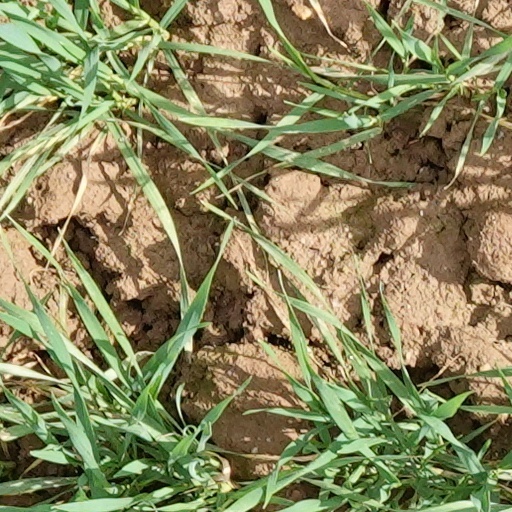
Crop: wheat